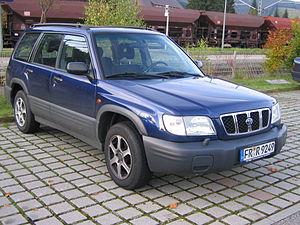
Subaru Forester / Modelhistorie / Forester (type SF, 1997−2002)
Subaru Forester (2001−2002)
"Subaru Forester er en SUV fra det japanske bilmærke Subaru. Navnet ""Forester"" er engelsk for ""skovarbejder"".